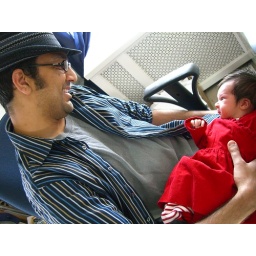
Tatiana in her red dress with Daddy